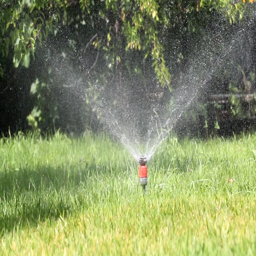
fast jets of clean water from a sprinkler when watering a green lawn